Raffles Institution

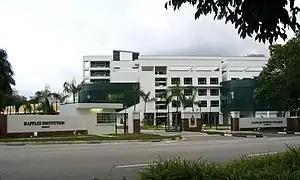
Entrance to RI and RJC

Raffles Institution Boarding is housed in a boarding complex consisting of five blocks. These are named after the five Houses; Bayley, Buckley, Hullett, Moor and Morrison. Each block, apart from the new Hullett block, can accommodate 90 pupils. All blocks have their own staff, and the boarding complex is overseen by several Boarding Mentors.